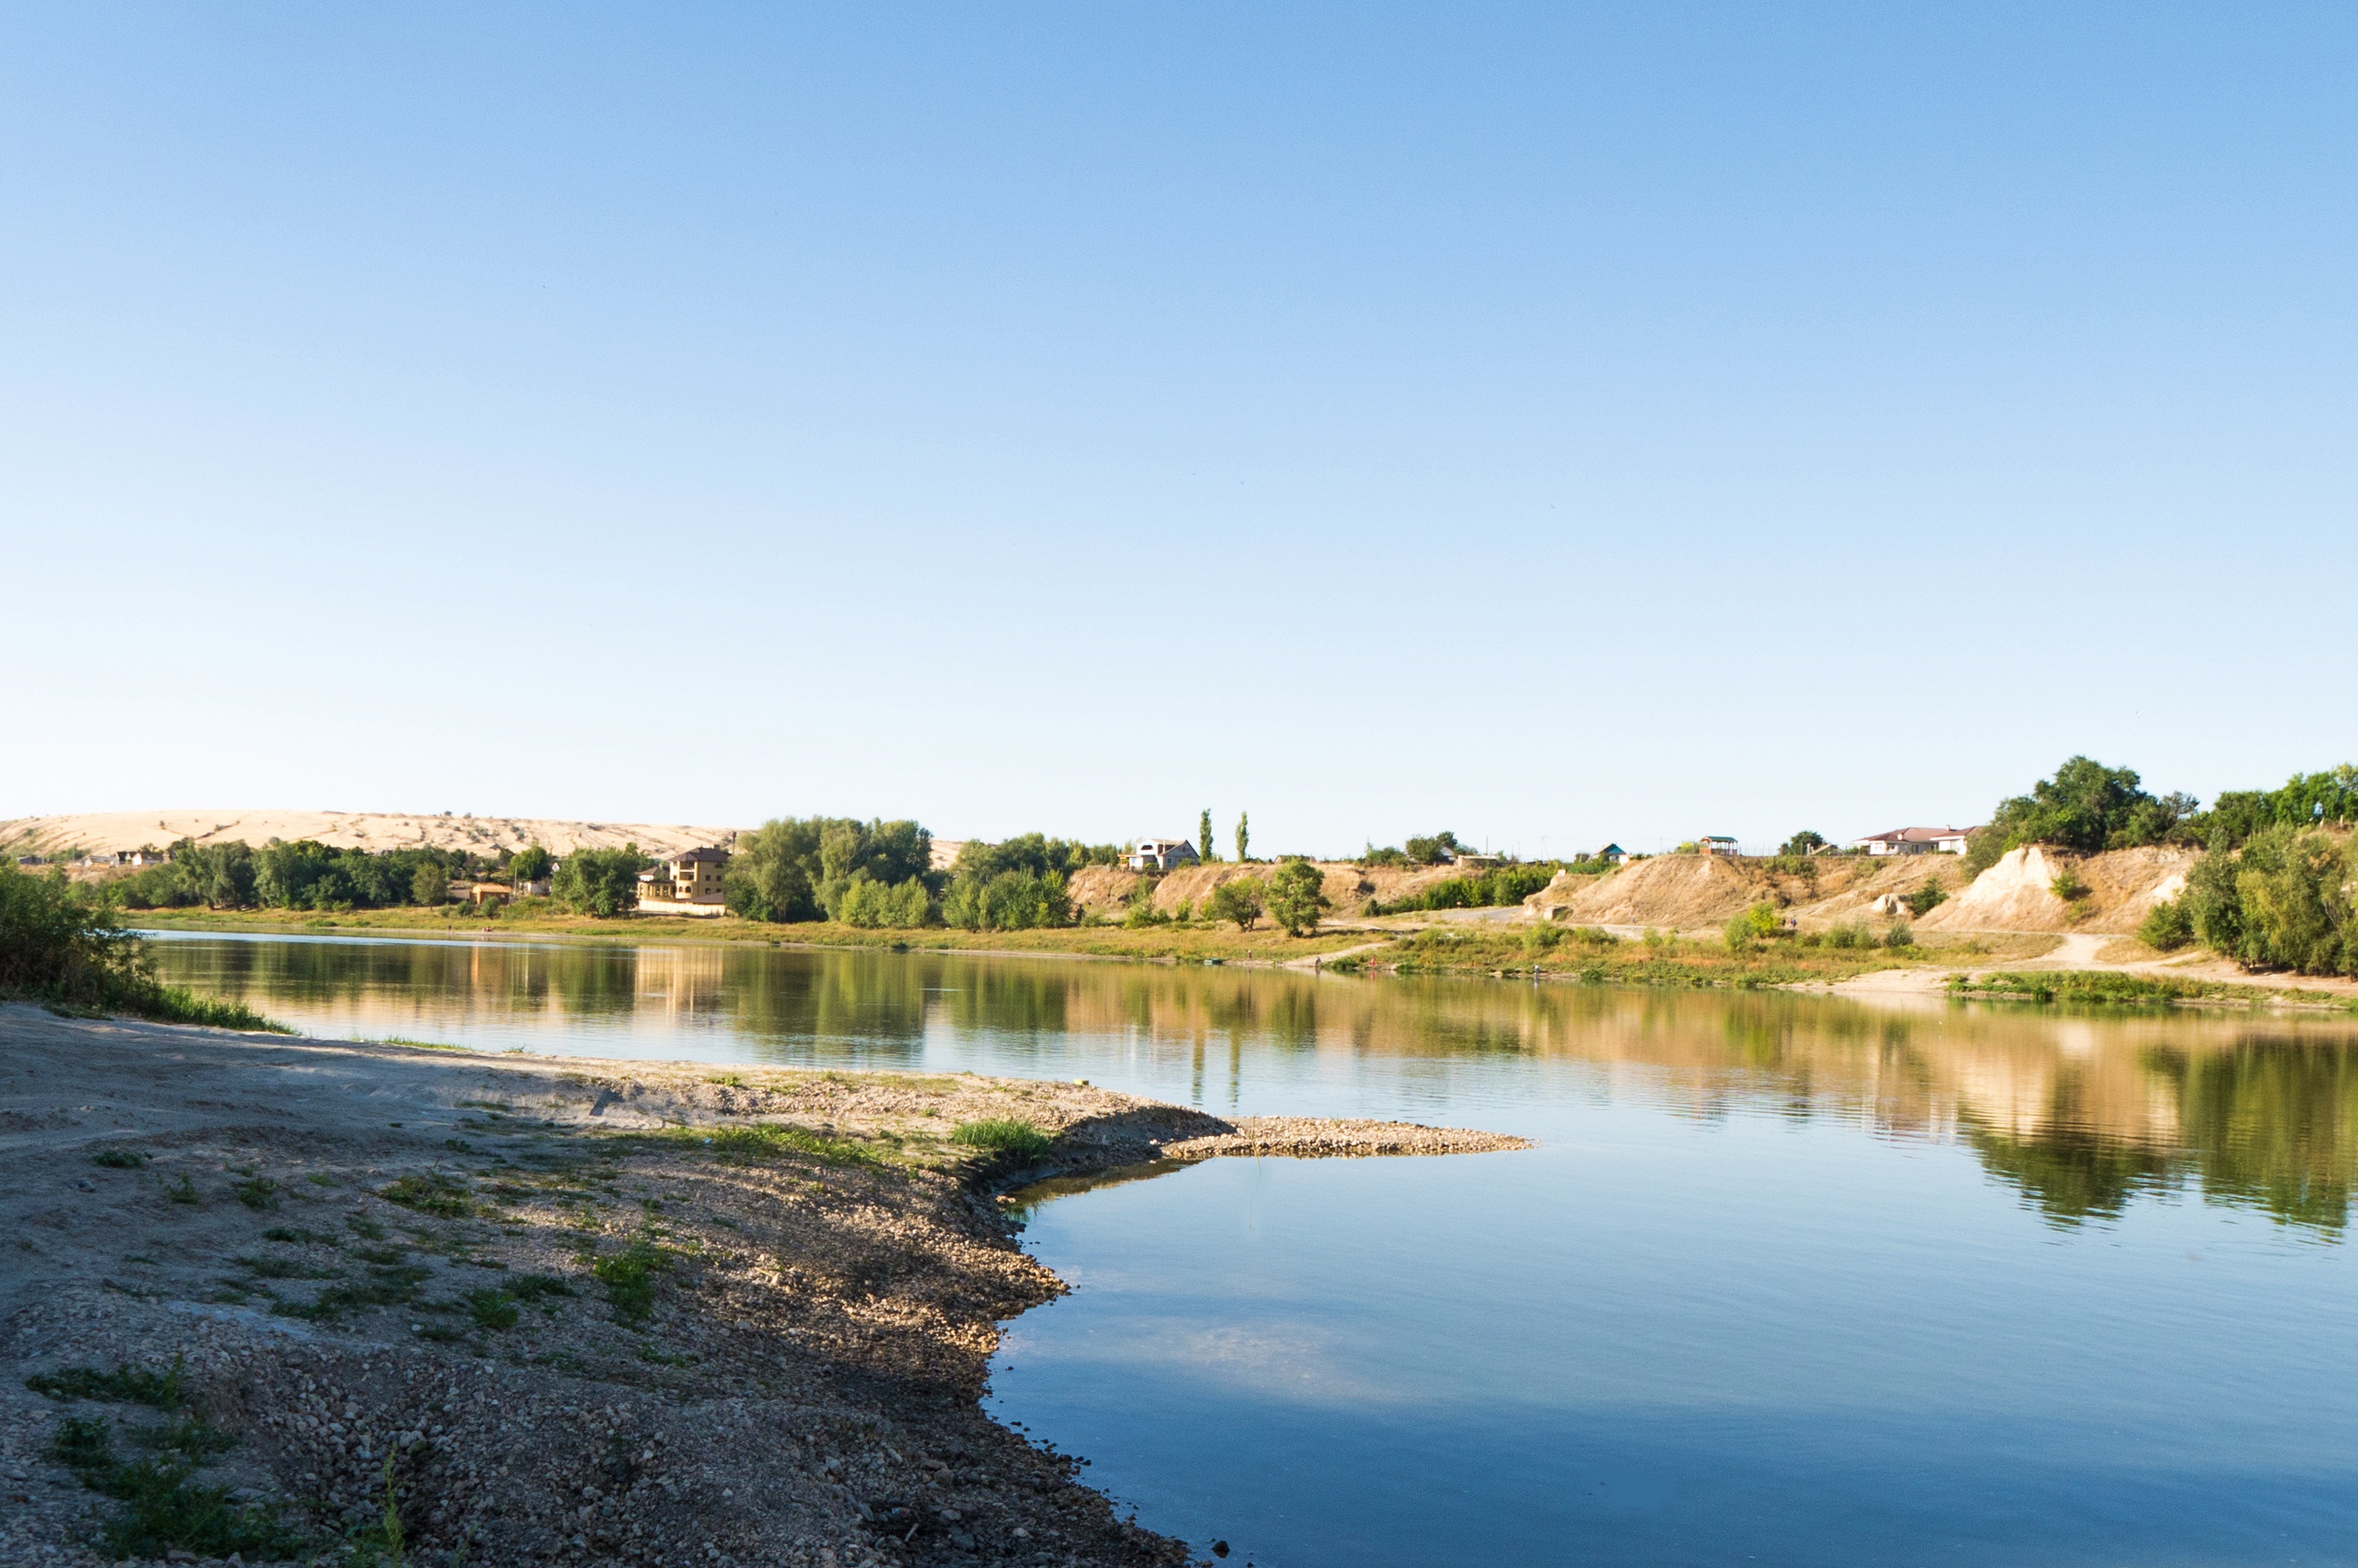
landscape, water, sky, morning, shore, lake, atmosphere, river, pond, reflection, reservoir, silence, body of water, wetland, cloudless, loch, don, vastness, early morning, smooth surface, open space